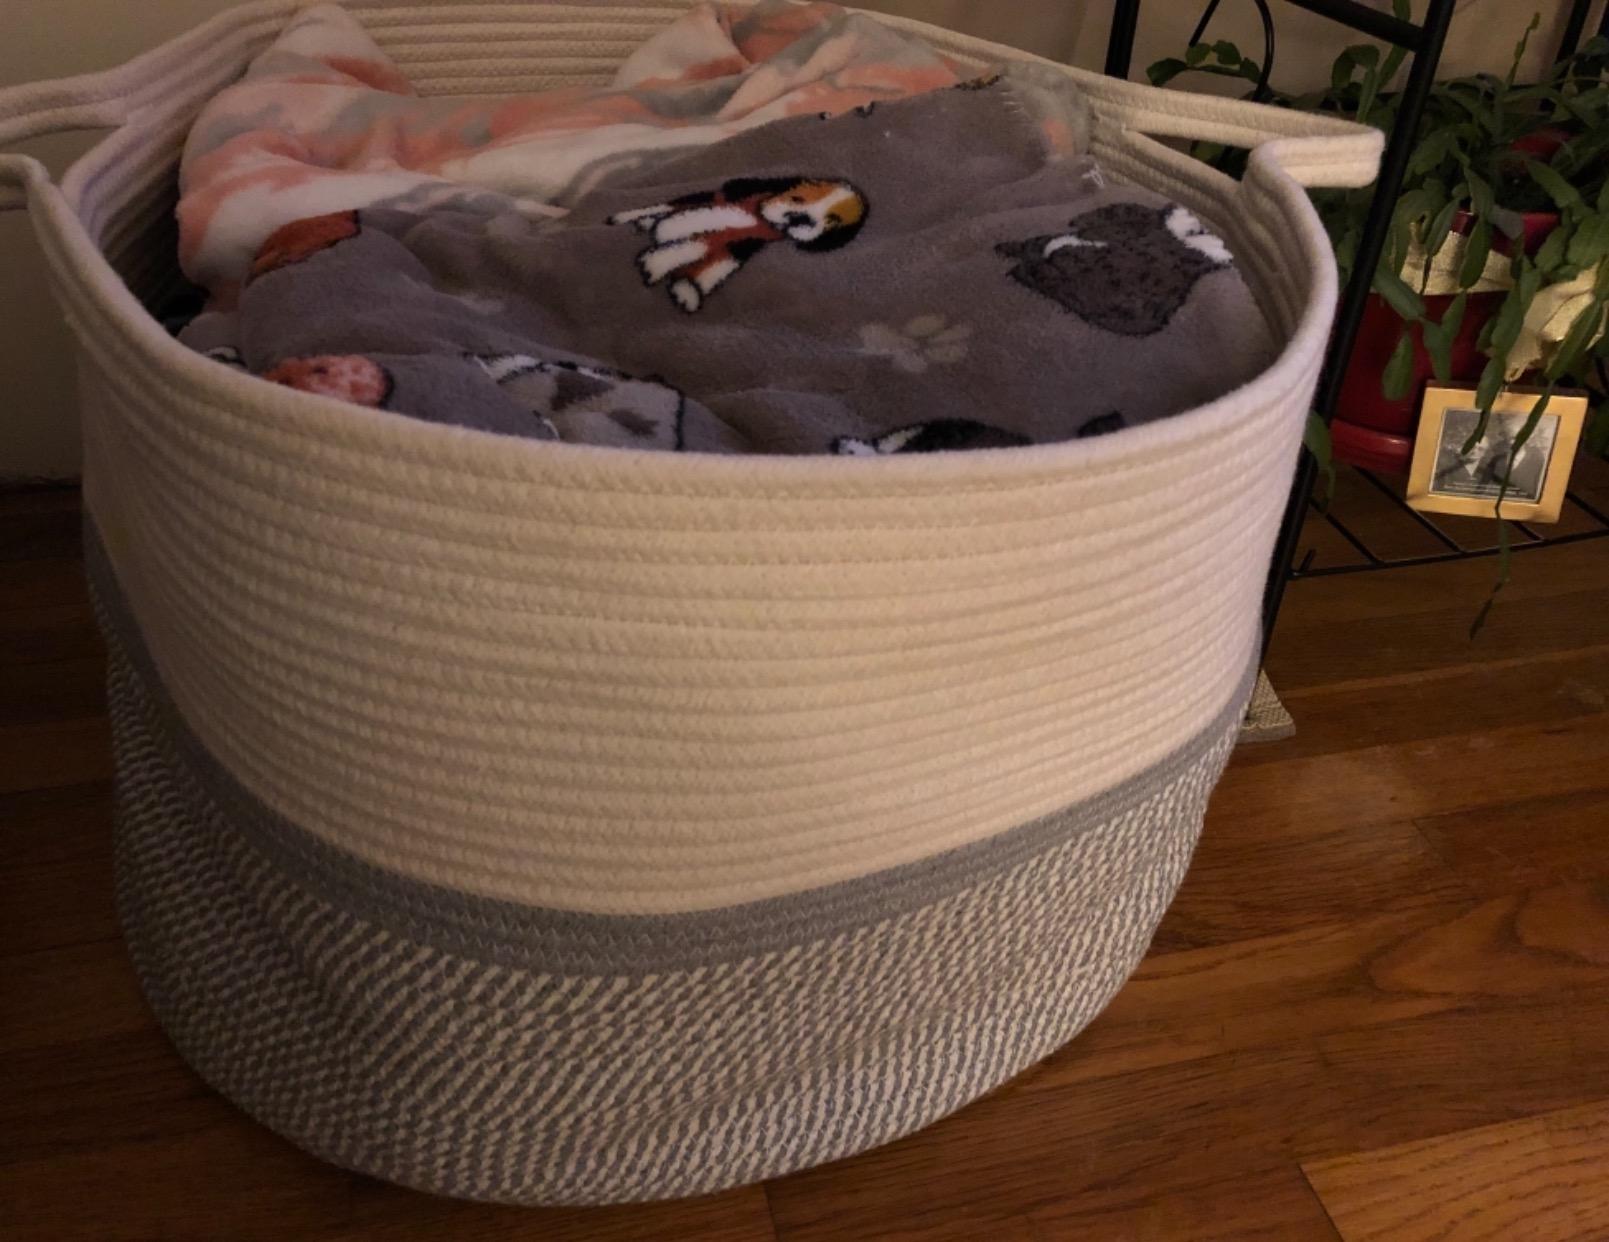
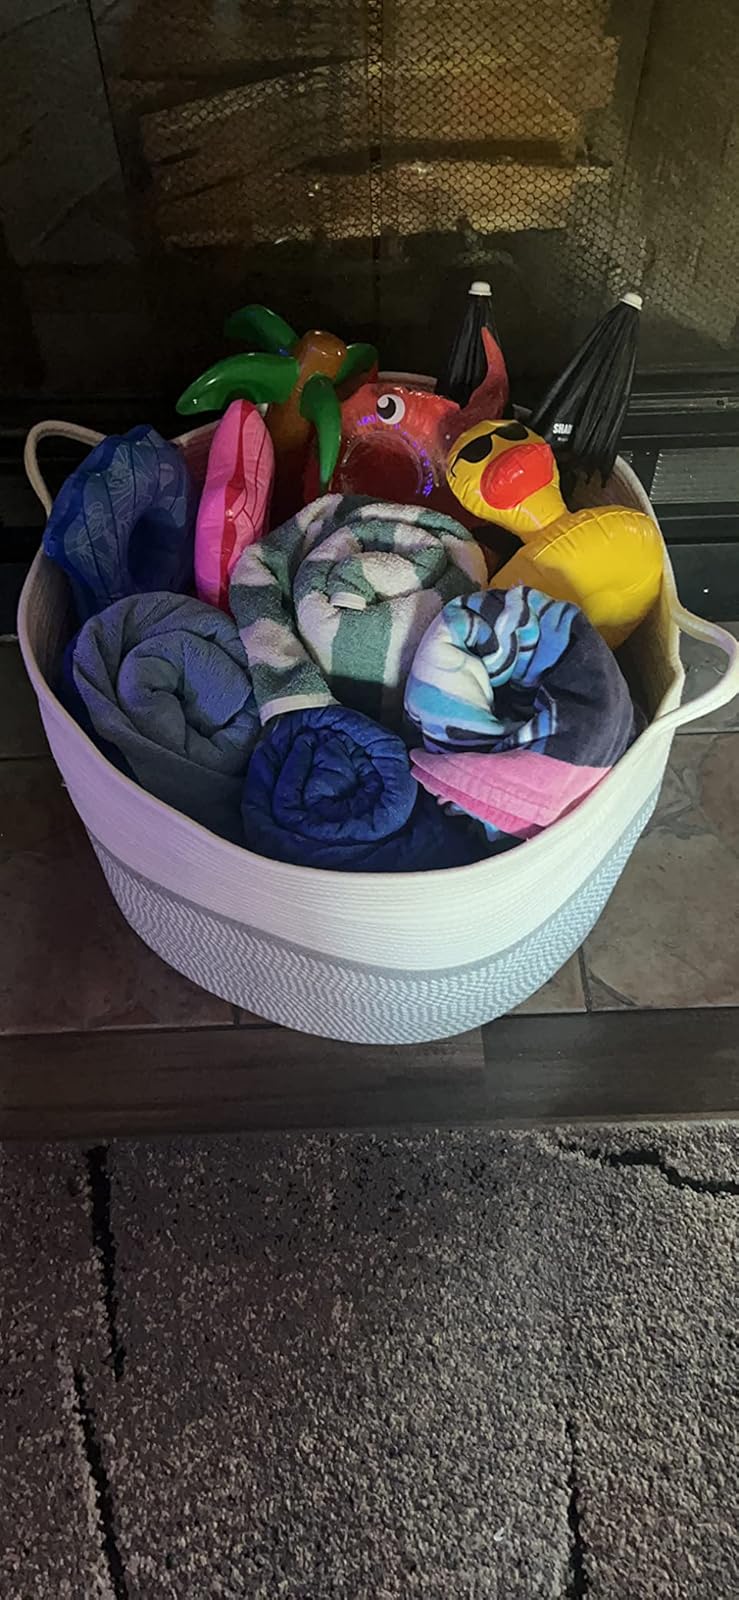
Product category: items_hamper
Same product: yes